Question: Please indicate a possible affordance area of the bed that can be used for lying down
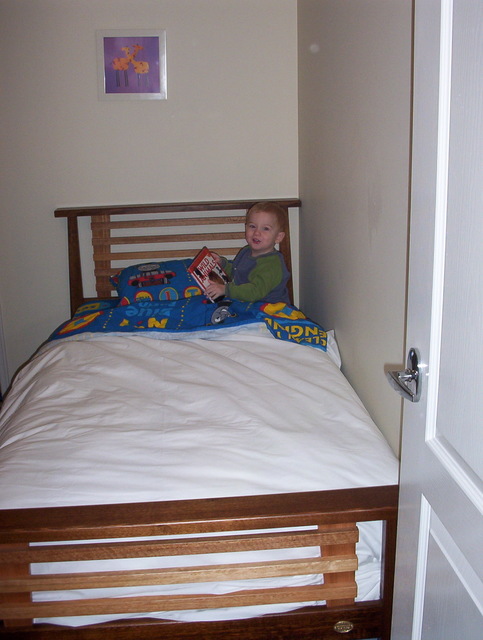
Answer: [0, 302.418, 400.879, 625.934]